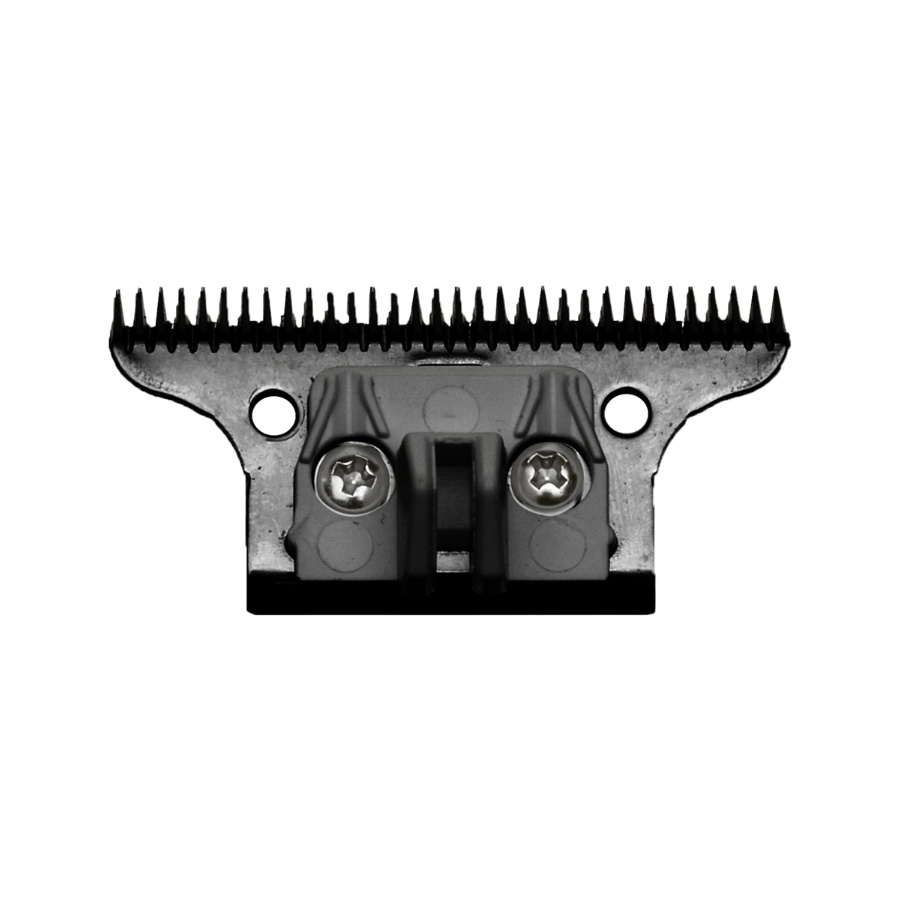
Gamma Plus Trimmer The One Deep DLC Replacement Blade
Ideal for all general trimming with most audible cutting. Japanese black diamond steel is rust and corrosion impermeable, stays sharper longer, with the coolest operation. Ideal for the following: Gamma + Absolute Hitter Trimmer Gamma + X Evo Trimmer
Brand: Gamma+
Category: Sporting Goods > Athletics > Racquetball & Squash > Racquetball & Squash Training Aids > Racquetball & Squash Fitness Equipment